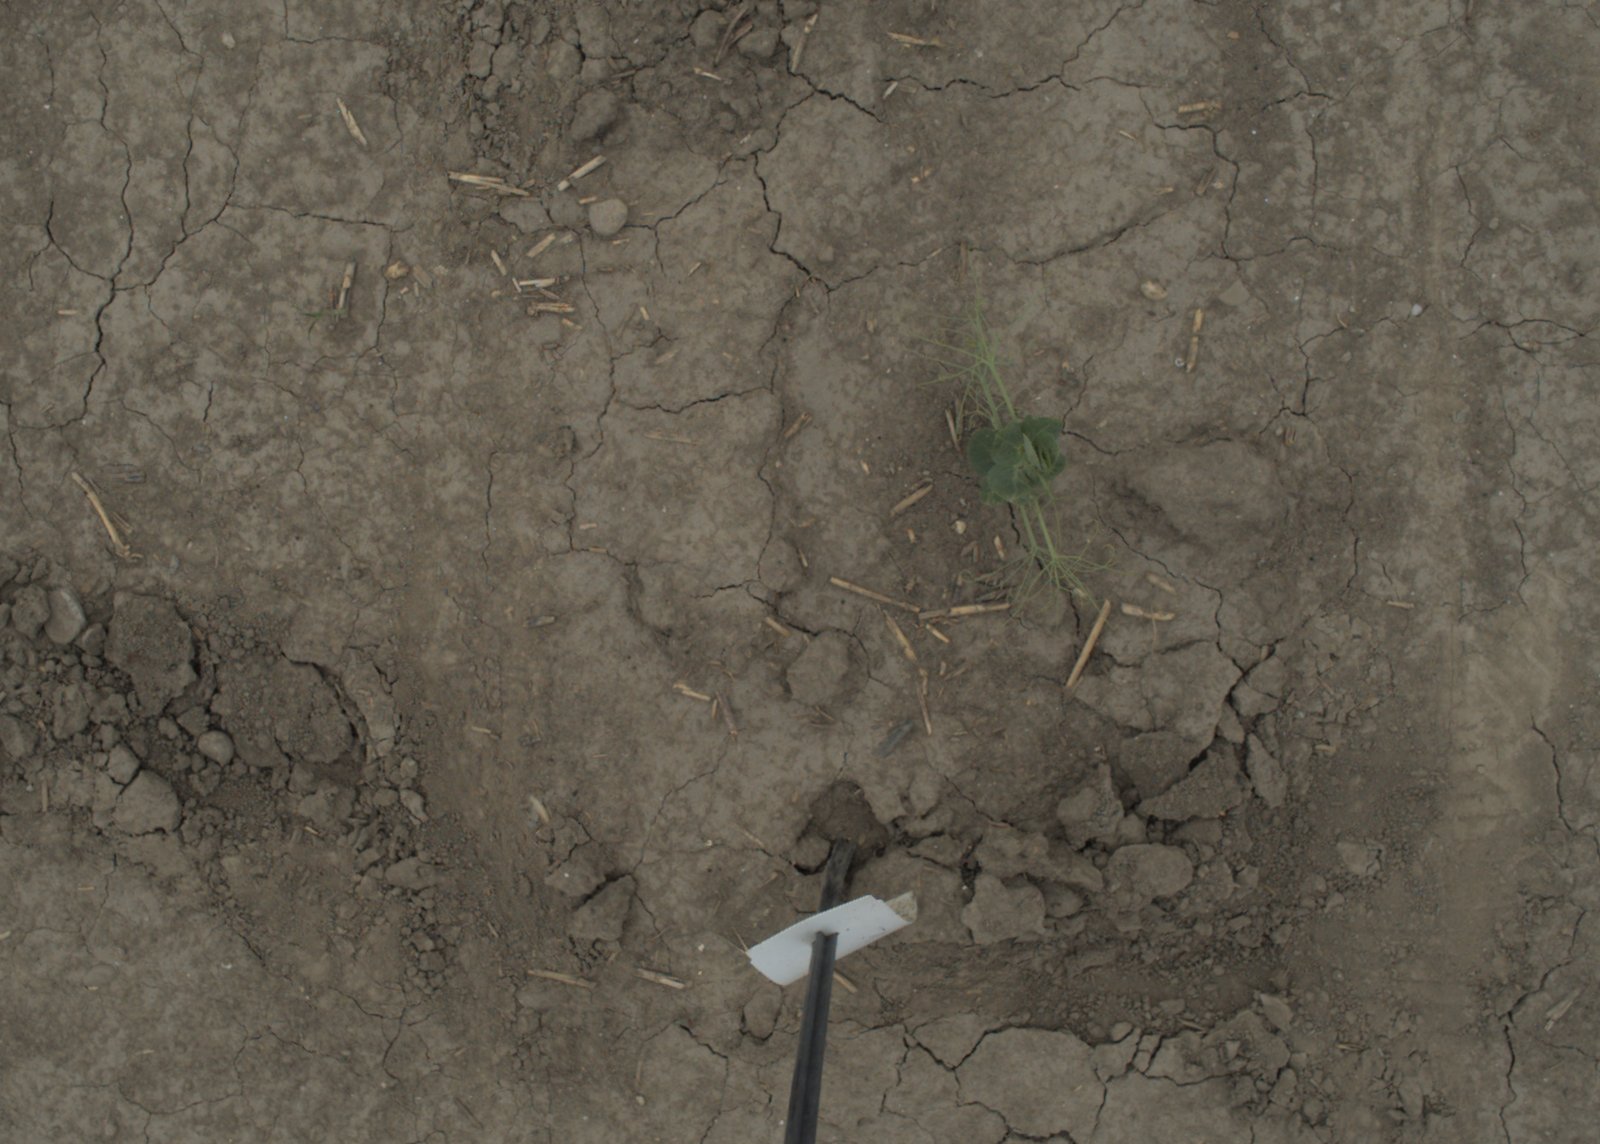
Capture date: 05.07.2021 13:19:23
Weather: cloudy
Wind: medium
Seeding date: 08.06.2021
Plant canopy height (mm): 961